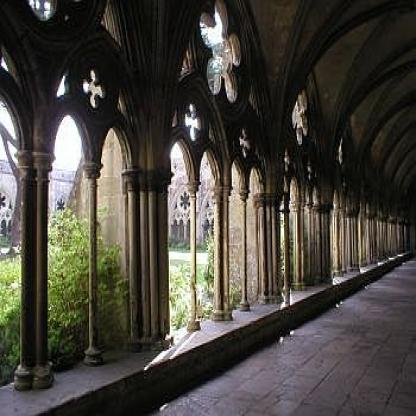
Scene: Indoor